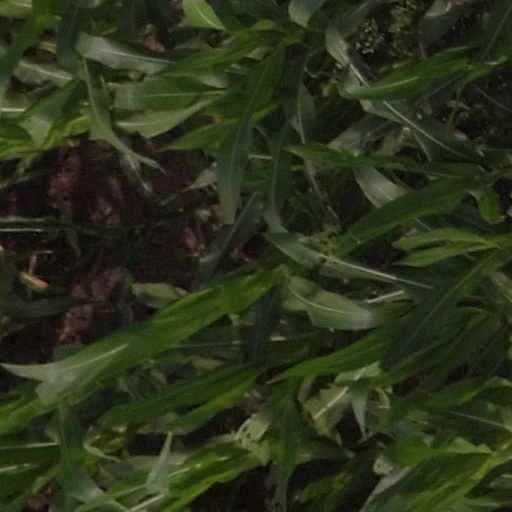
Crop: maize; corn